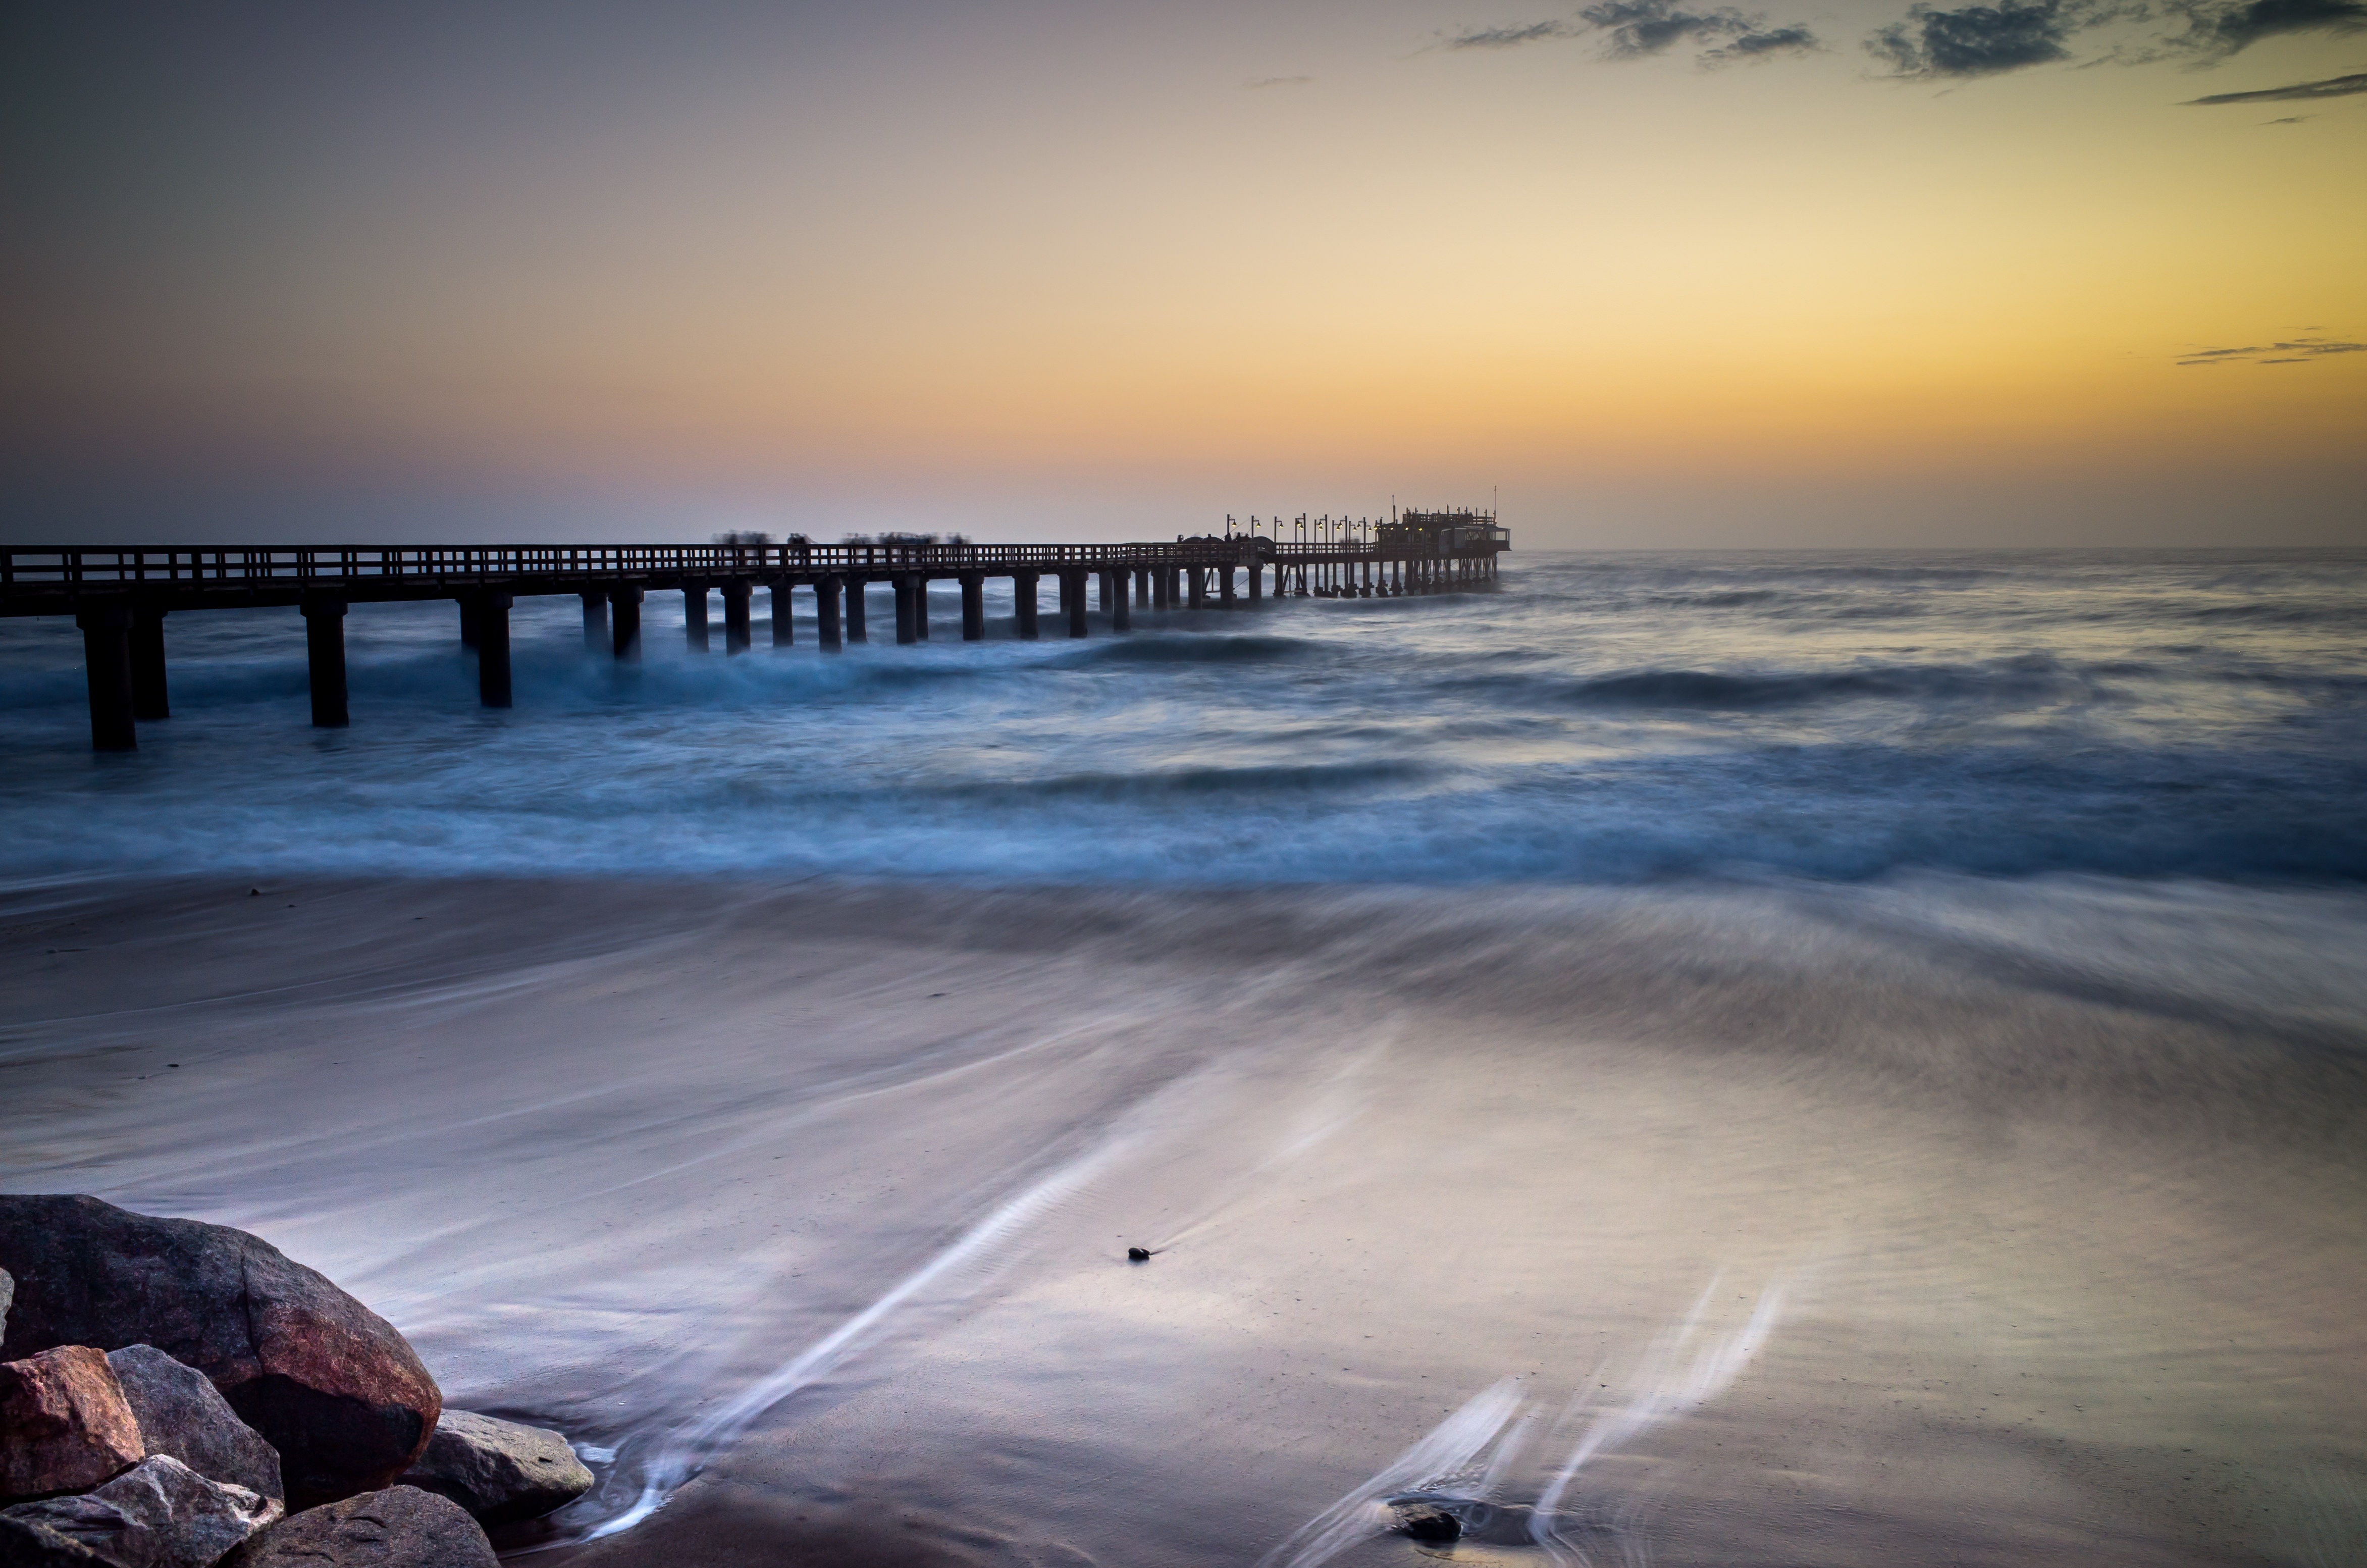
beach, landscape, sea, coast, water, nature, sand, ocean, horizon, dock, light, sky, sunrise, sunset, sunlight, morning, shore, wave, view, dawn, pier, travel, dusk, evening, seascape, bay, seashore, rocks, outdoors, waves, atmospheric phenomenon, wind wave